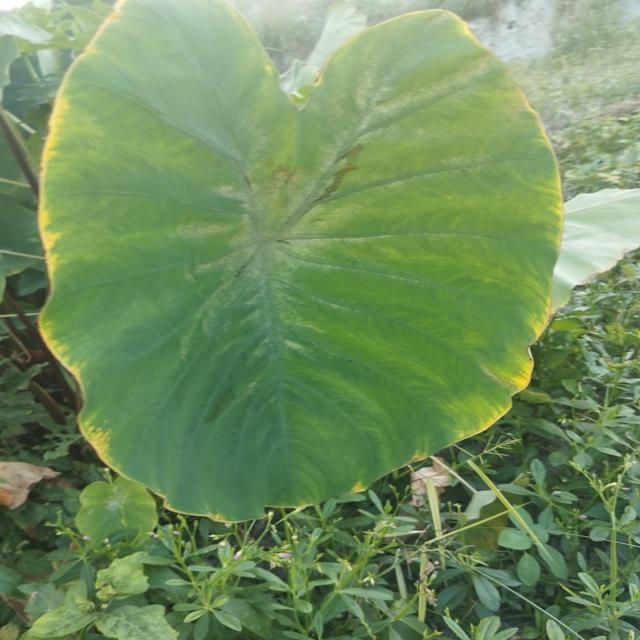
Label: Mid_Blight